TikTok food trends

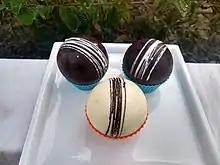
Hot chocolate bombs

Hot chocolate bombs (also known as cocoa bombs) are chocolate spheres filled with hot chocolate mix and confections, such as marshmallows. When placed in hot milk, the chocolate shell melts and releases its contents.